Magnetic levitation

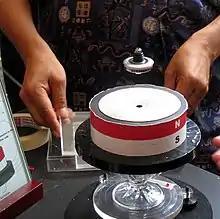
Magnetic levitation can be stabilised using different techniques; here rotation (spin) is used

Magnetic levitation (maglev) or magnetic suspension is a method by which an object is suspended with no support other than magnetic fields. Magnetic force is used to counteract the effects of the gravitational force and any other forces.